Treider College

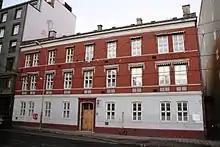
Original premises of Treider College at Kristian Augusts Gate 21 in Oslo

Treider College (formerly "Otto Treiders Handelsskole" 'Otto Treider Business School' and "Treider Privatskole" 'Treider Private School') is a nationwide professional school in Norway with programs in areas such as tourism, administration (for administrative secretaries, legal secretaries, and half-year courses for secretaries), and sales management (sales and services). The school was founded by the Free Church proponent Otto Treider in 1882 at Kristian Augusts gate 21, and in its time it was Norway's largest and leading business school, offering courses in accounting, economics, and marketing. Treider College has premises at Nedre Vollgate 8 in Oslo and regional offices in Bergen and Trondheim.